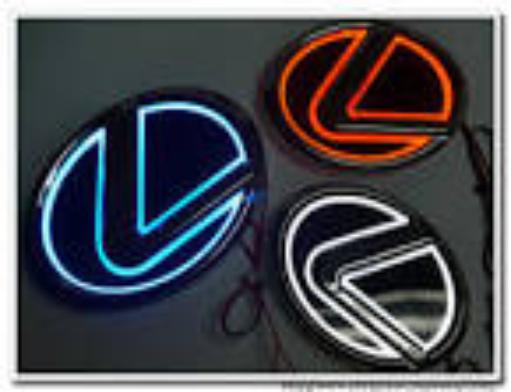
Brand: lexus-1
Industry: Transportation